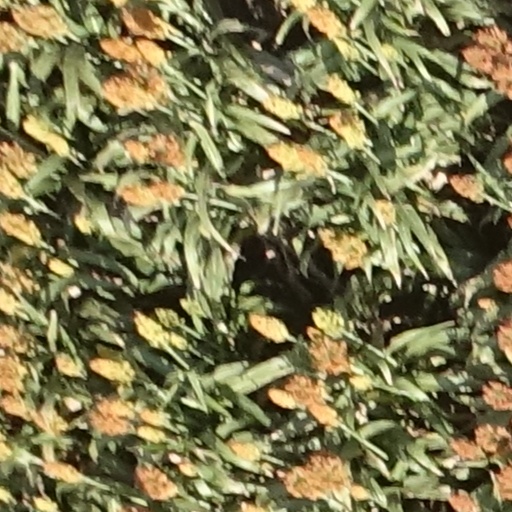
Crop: sorghum